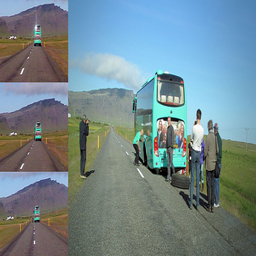
A group of passengers stands outside a bus with a flat tire.
People standing behind a disabled bus while an on looker takes a photo and another looks at a rear tire.
A group of people stands by a bus which is broken down on the side of the road
The bus is stopped on the side of the road with a flat tire.
A big bus with a flat tire that is being changed.